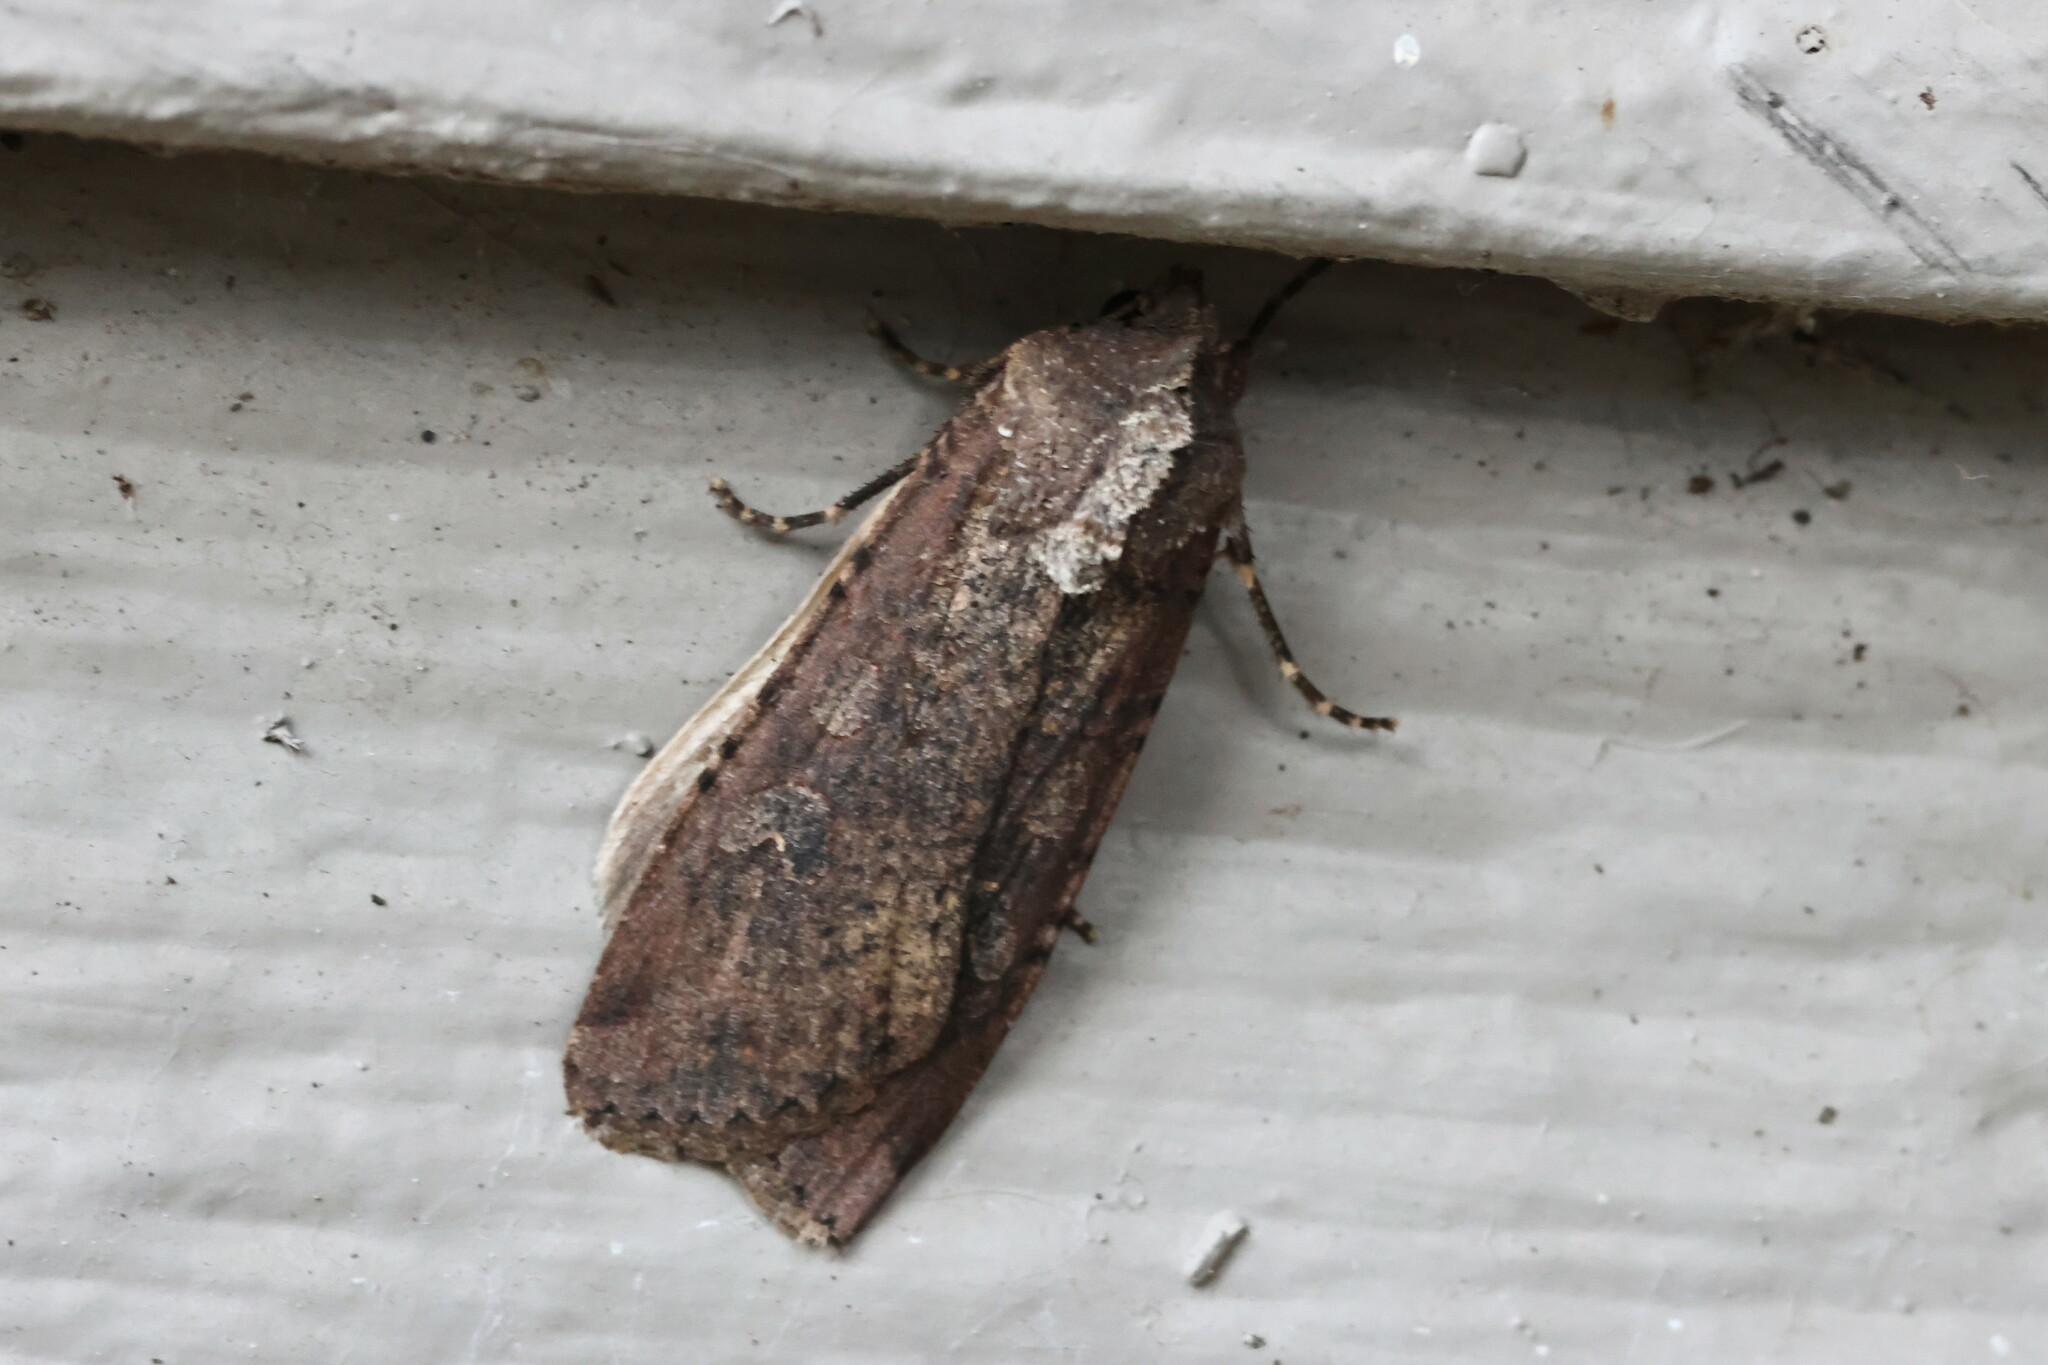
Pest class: cutworms